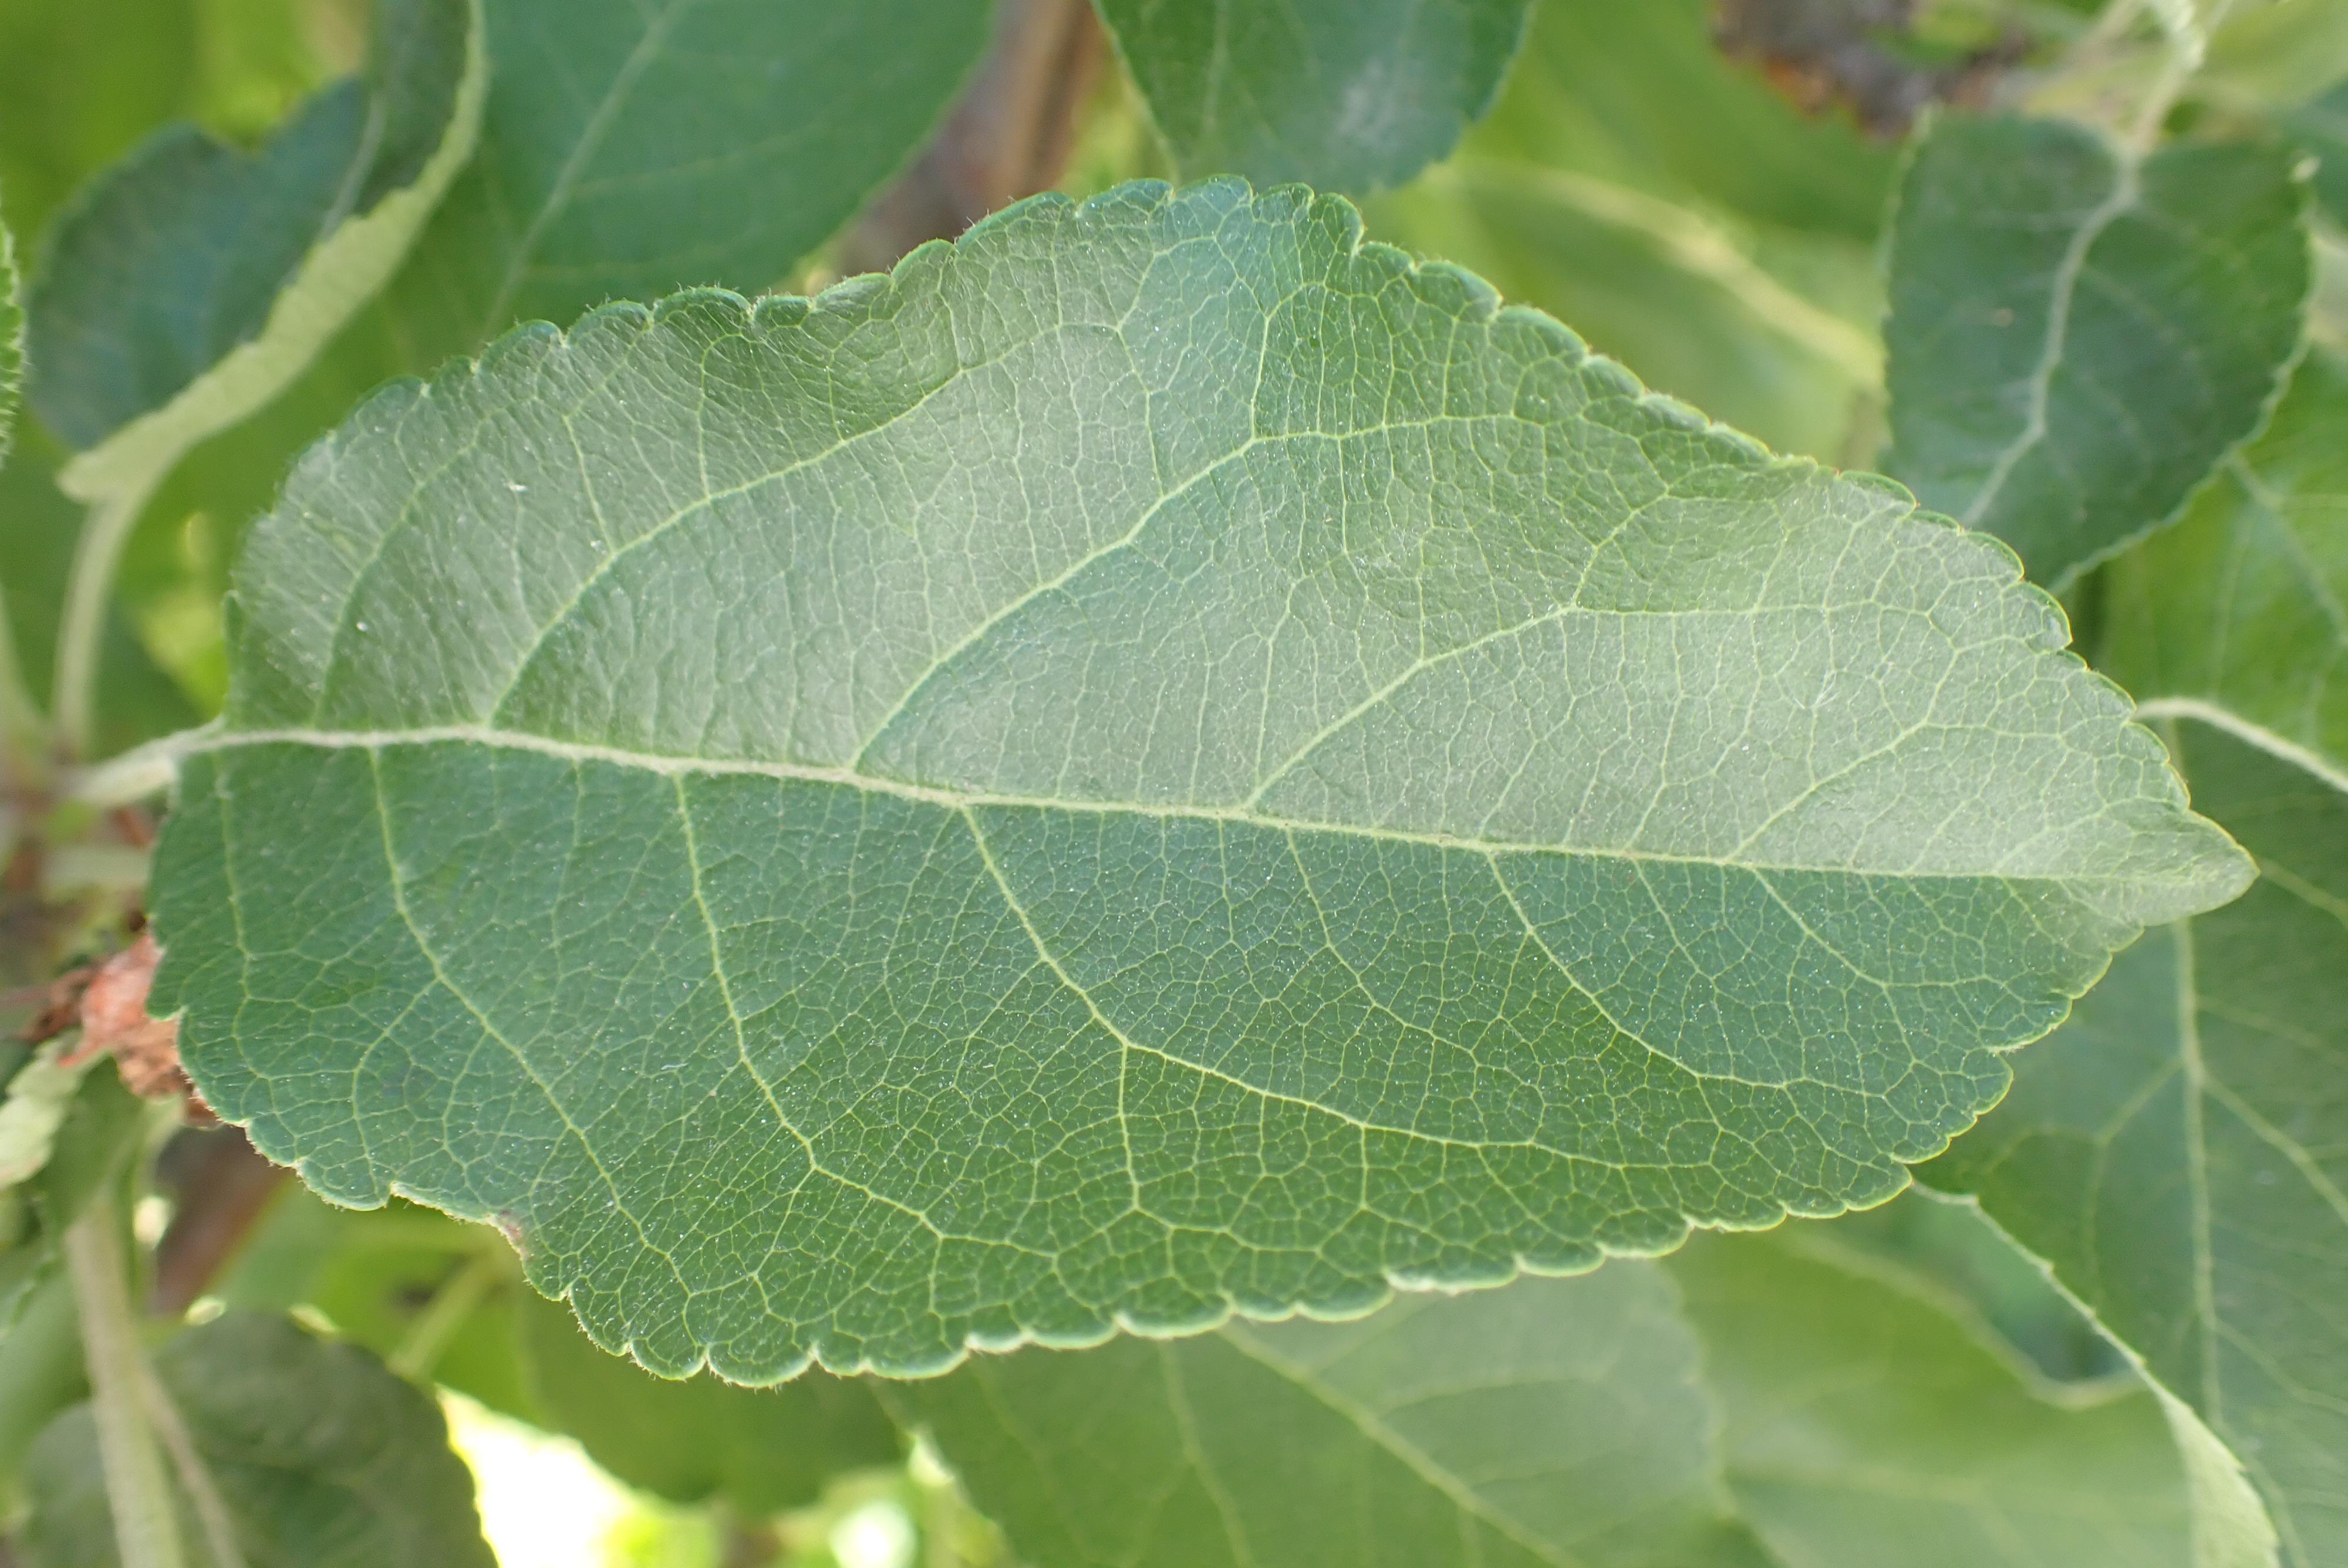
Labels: healthy